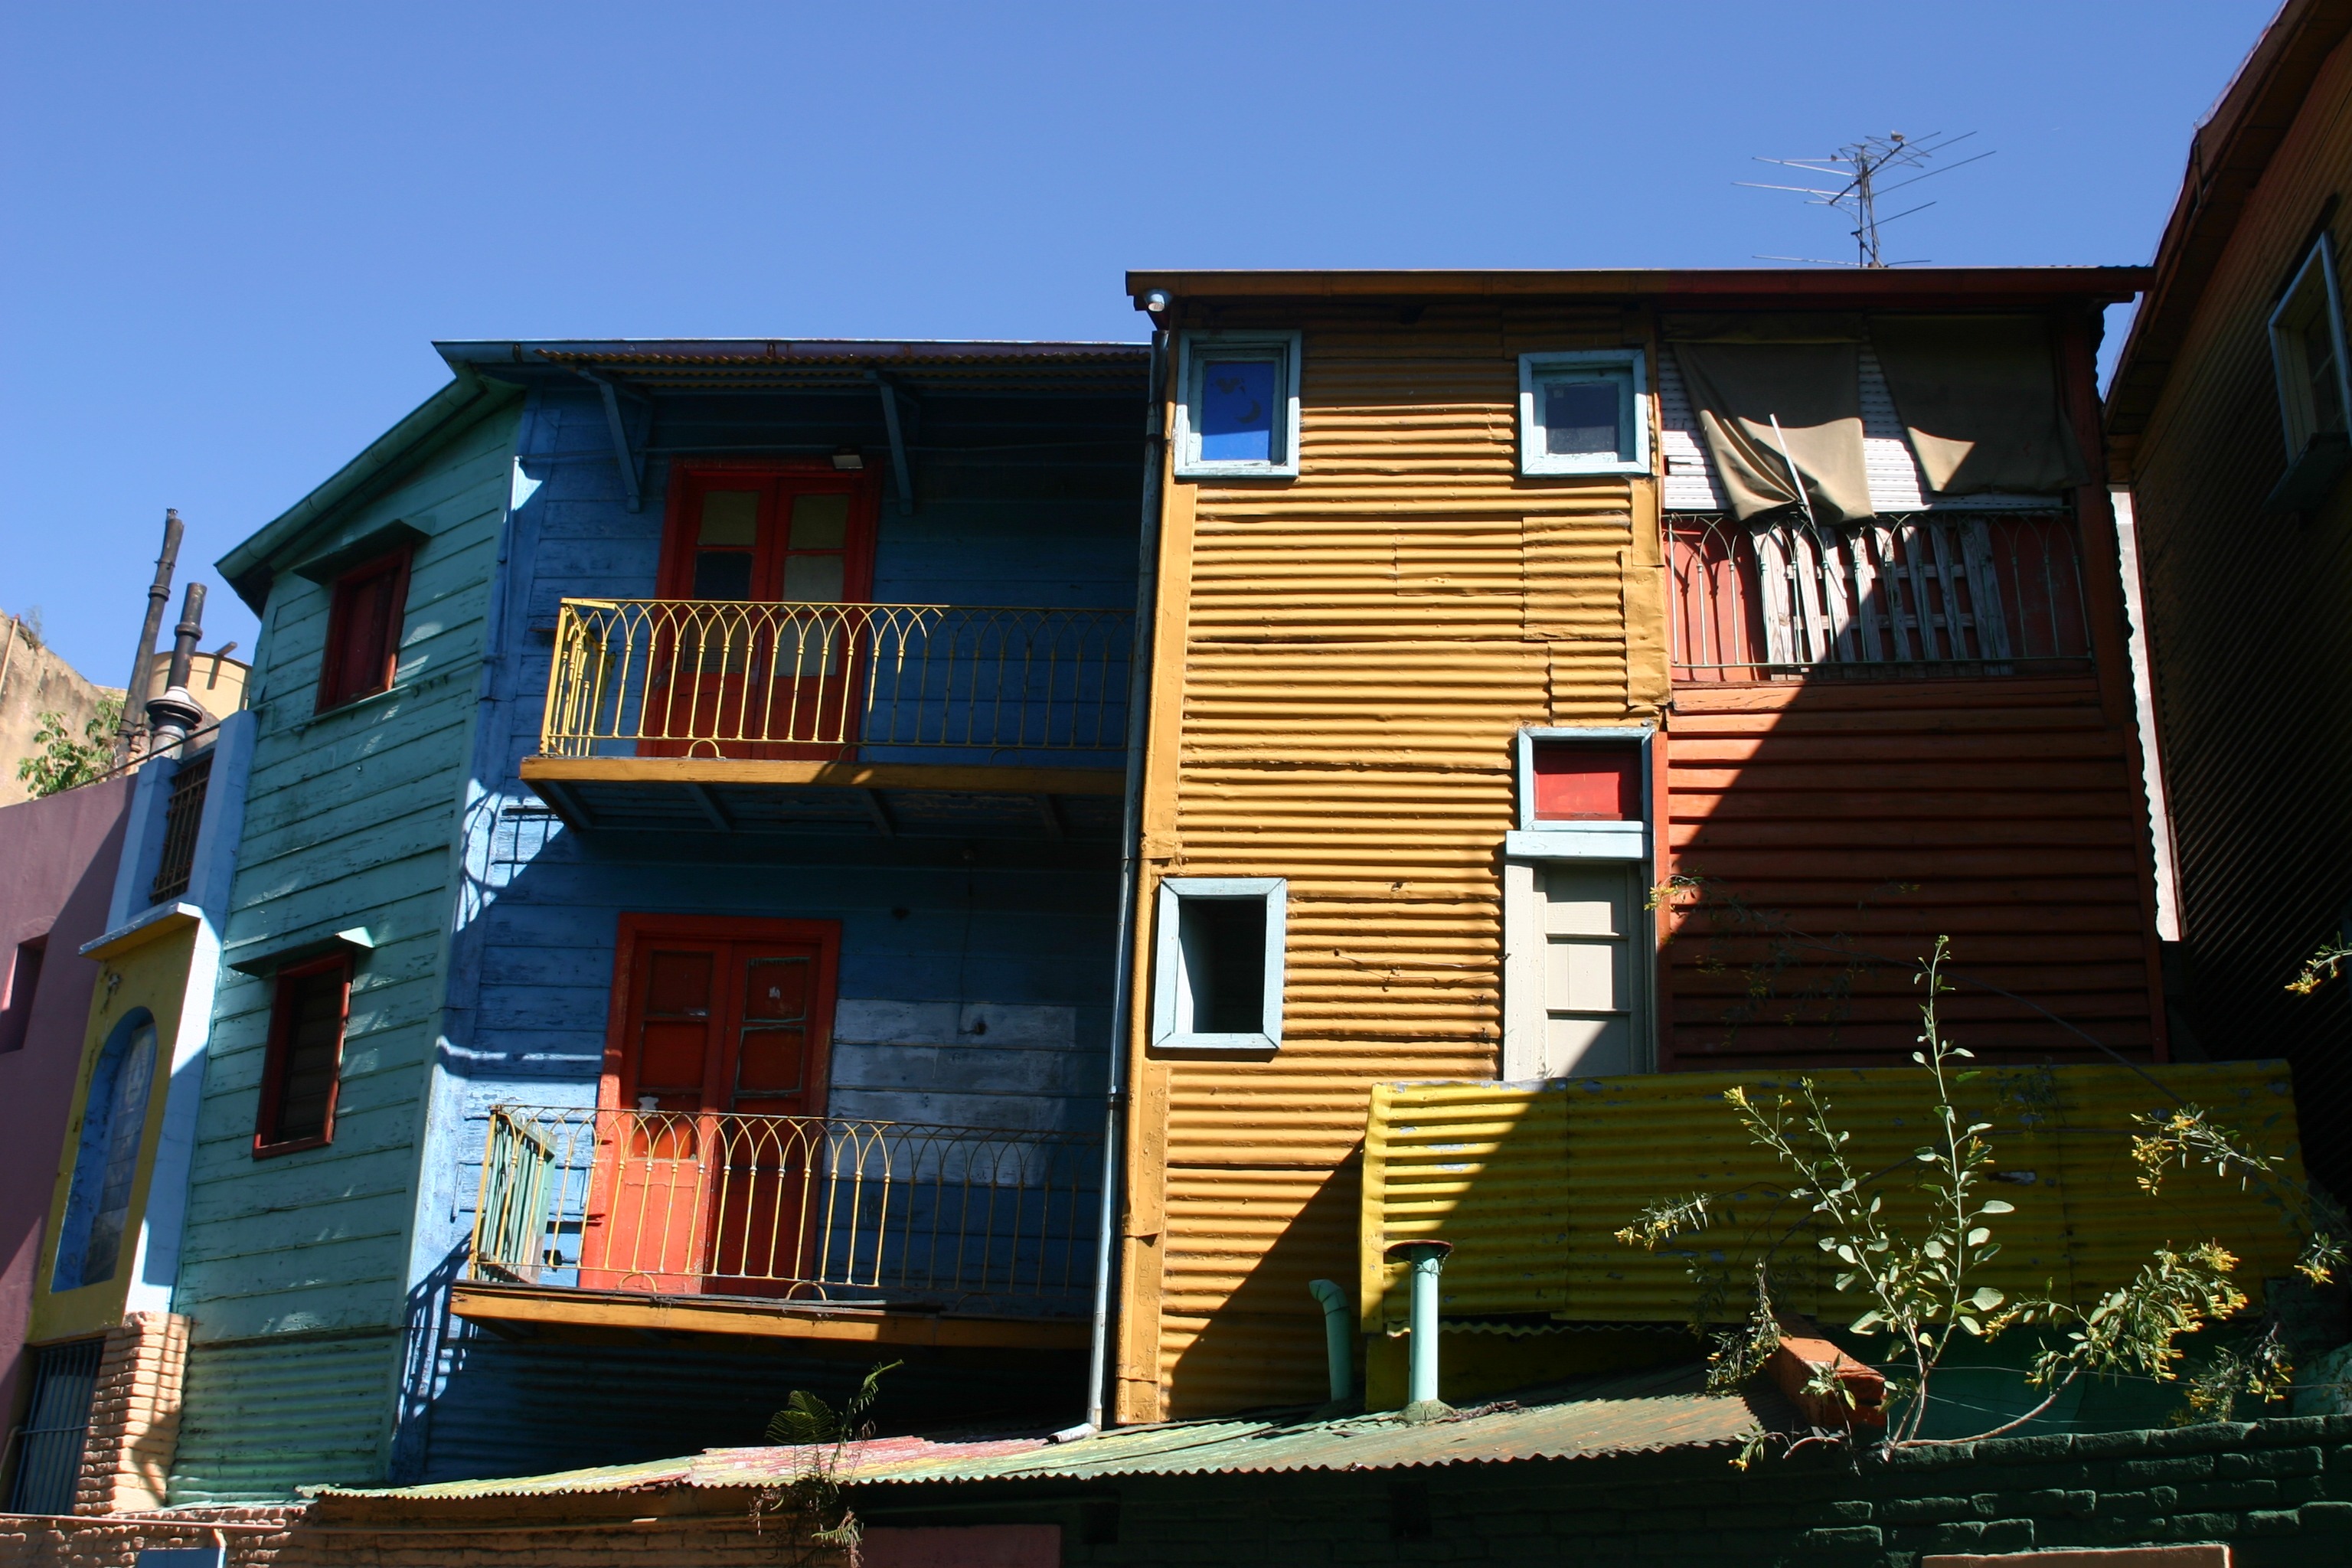
architecture, wood, house, window, building, home, cottage, color, facade, blue, yellow, mouth, district, colors, houses, balconies, argentina, siding, buenos aires, caminito, urban area, republic of the mouth